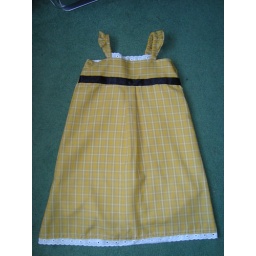
I made this dress for Grace from a mens shirt she chose in a charity shop